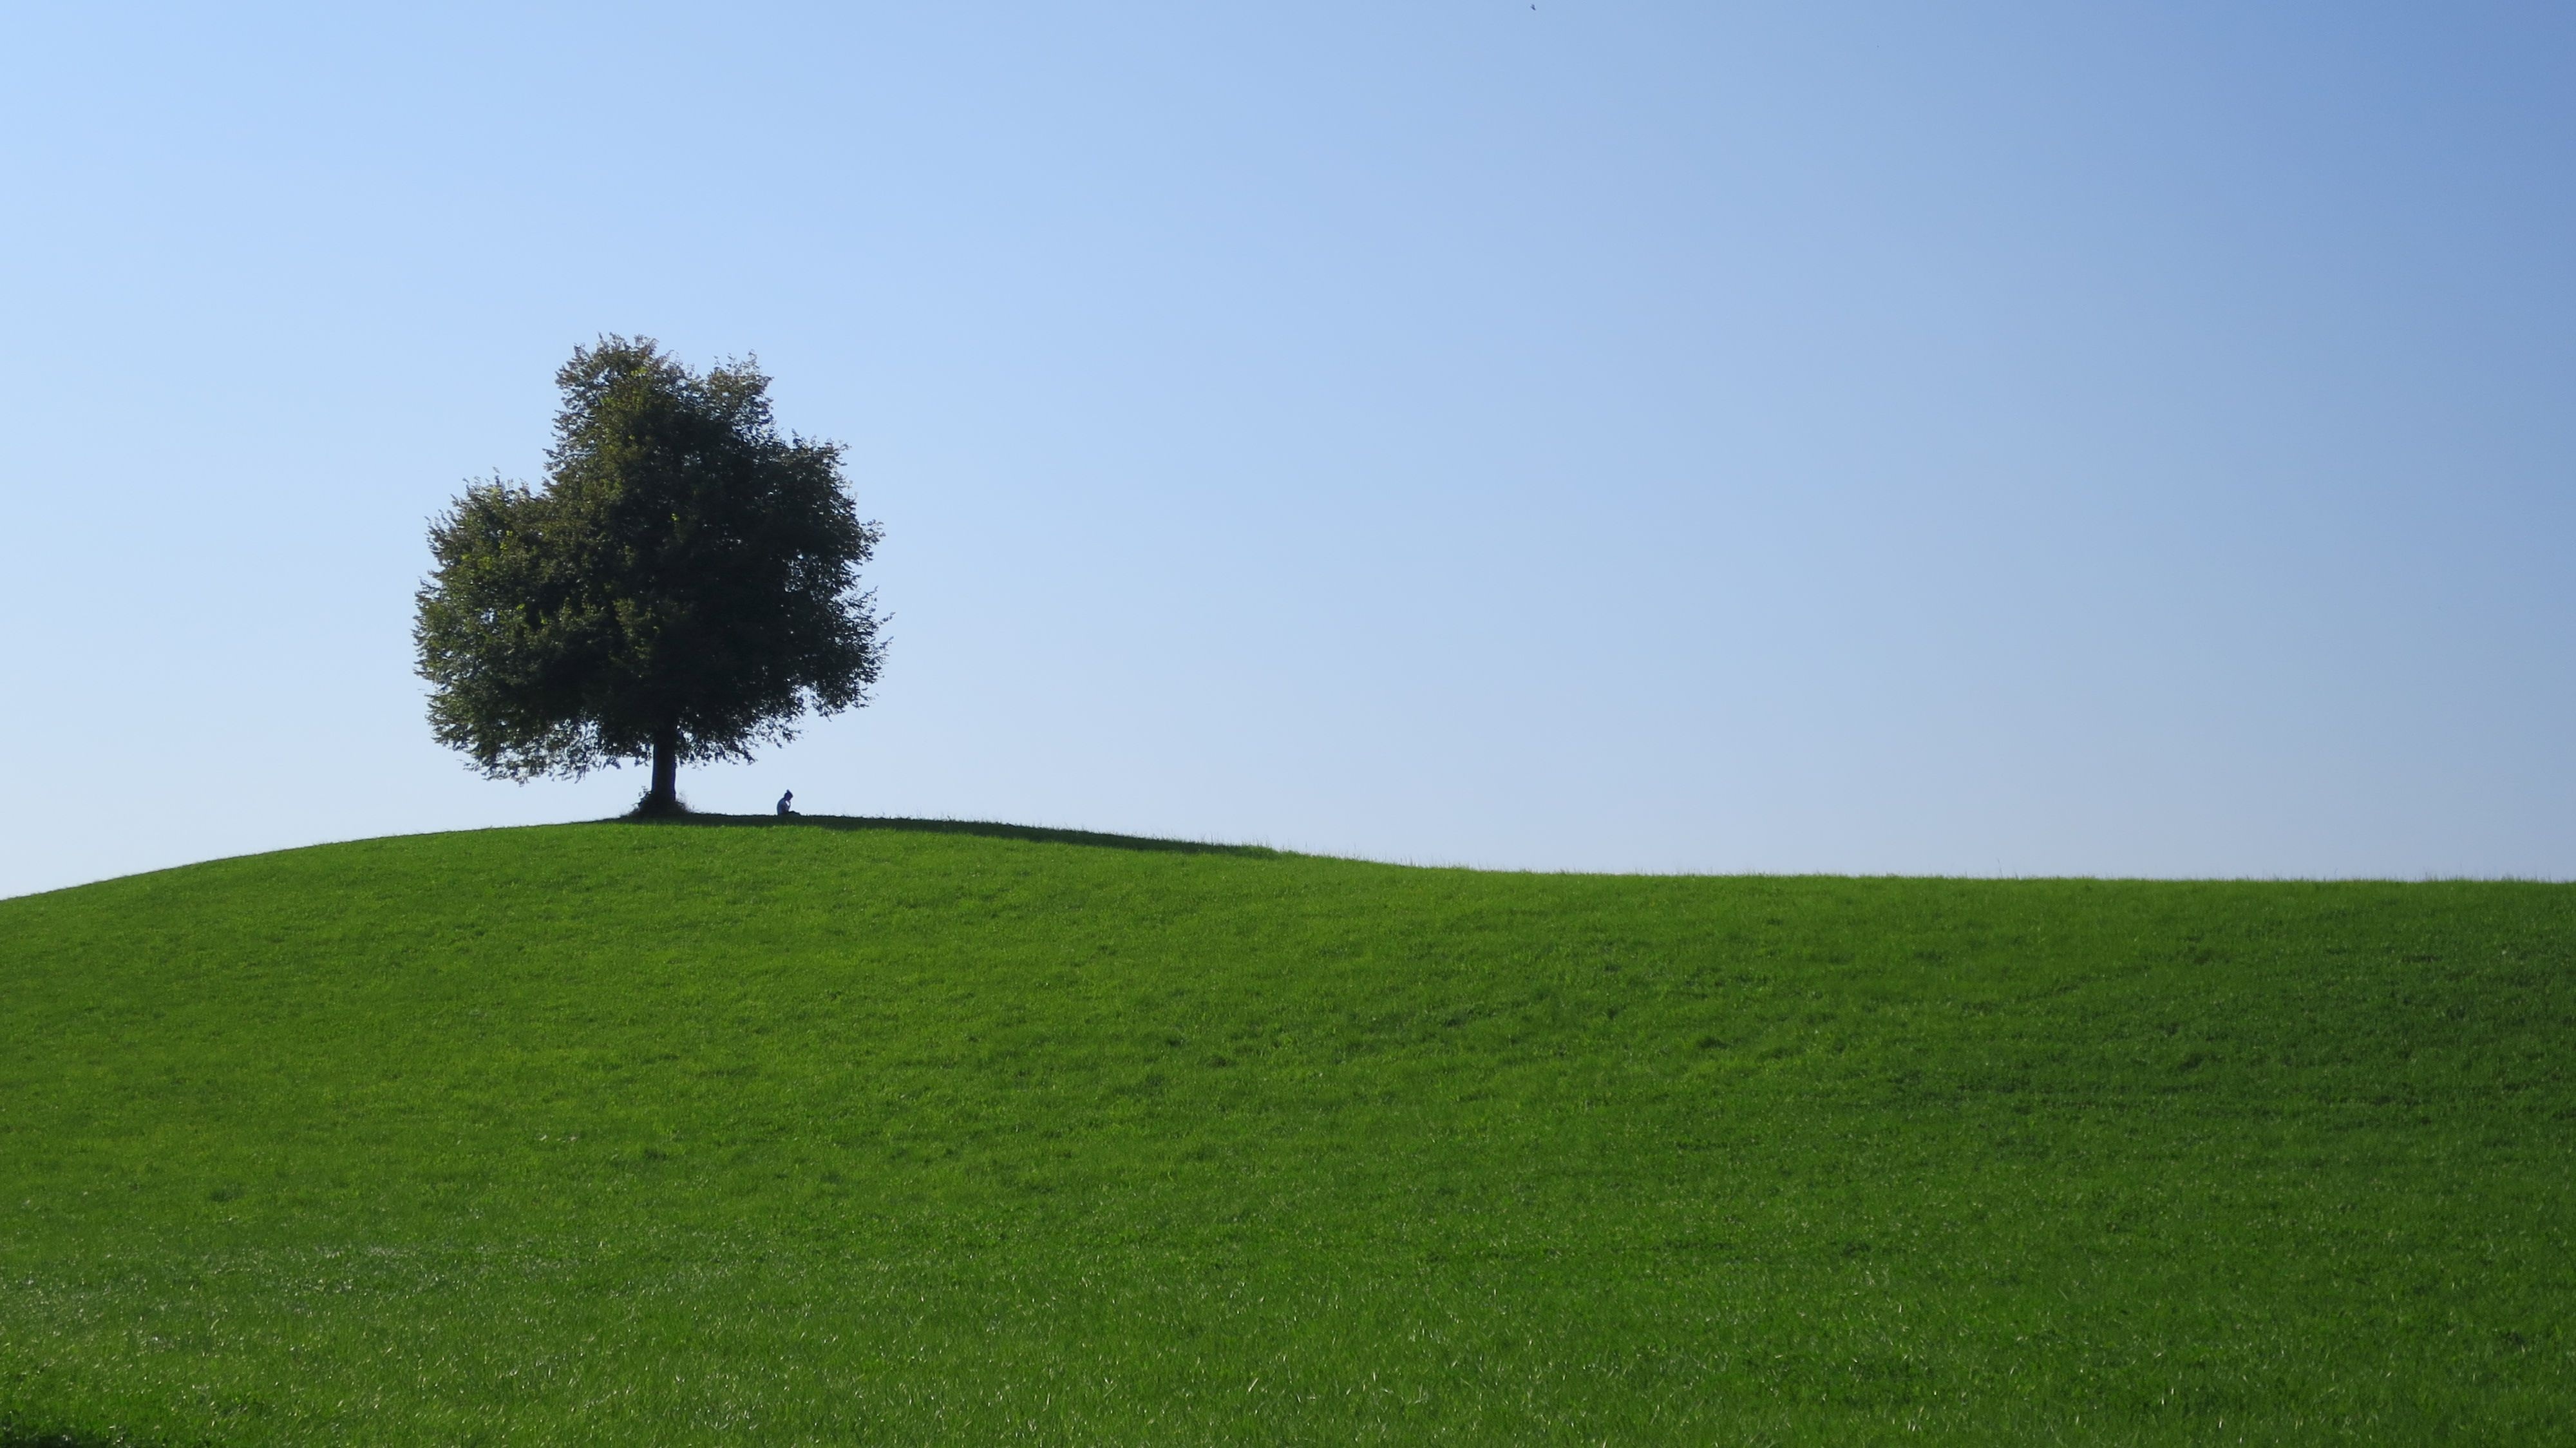
landscape, tree, nature, grass, horizon, plant, sky, field, lawn, meadow, prairie, countryside, hill, country, green, pasture, soil, plain, golf course, grassland, plateau, switzerland, habitat, ecosystem, steppe, rural area, natural environment, grass family